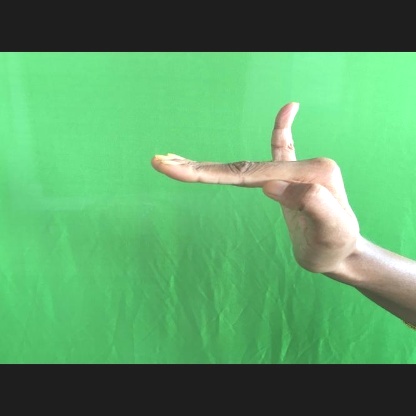
Mudra: Hamsapaksha